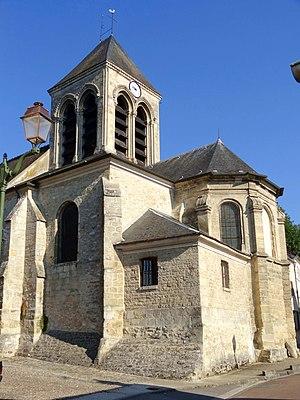
Église Saint-Séverin d'Oinville-sur-Montcient - voir titre.
L'église Saint-Séverin est une église catholique paroissiale située à Oinville-sur-Montcient, dans les Yvelines, en France. Elle a été fondée en 1127, mais seul le mur nord de la nef subsiste de cette époque. L'édifice s'articule autour d'un transept de la première période gothique, dont la croisée du transept sert de base au clocher central, et surprend par la cohabitation entre des arcs-doubleaux de facture romane, et des chapiteaux de crochets déjà assez évolués, qui ne sont pas antérieurs à la fin du XIIᵉ siècle. À l'est du transept, le chœur se compose d'une travée carrée de la même époque, mais largement remaniée, et d'une abside polygonale de la Renaissance, qui n'est remarquable que pour le retable de pierre baroque qu'elle contient, et son décor à l'extérieur. Des chapelles latérales inégales occupent les angles entre les croisillons du transept et le chœur. Celle du nord devrait dater du XIIIᵉ siècle, et présente une architecture gothique un peu rustique, et celle du nord affiche le style de la fin de la période flamboyante, peu avant le milieu du XVIᵉ siècle, et se signale par une voûte à liernes et tiercerons agrémentée de quatre clés pendantes.